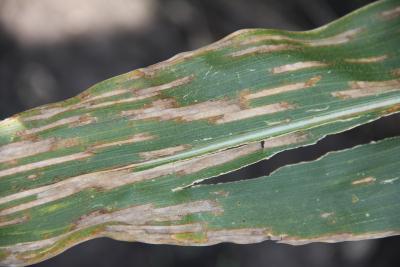
Labels: Corn Gray leaf spot